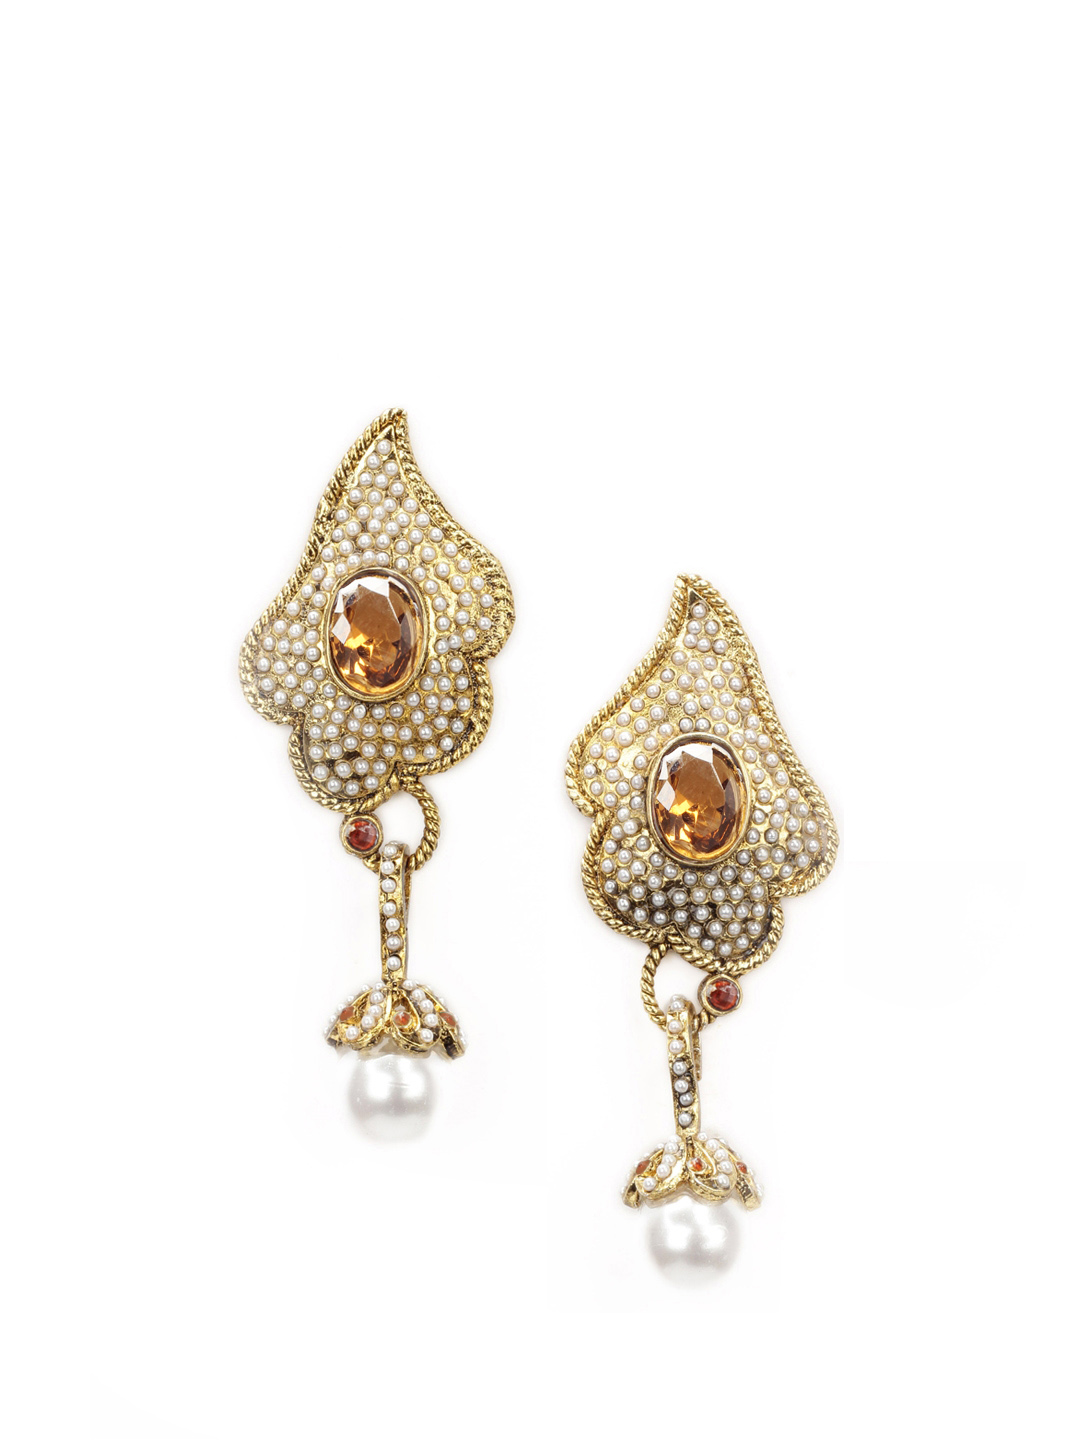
Royal Diadem Golden Earrings
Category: Accessories / Jewellery / Earrings
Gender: Women
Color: Gold
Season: Summer 2012
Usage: Casual